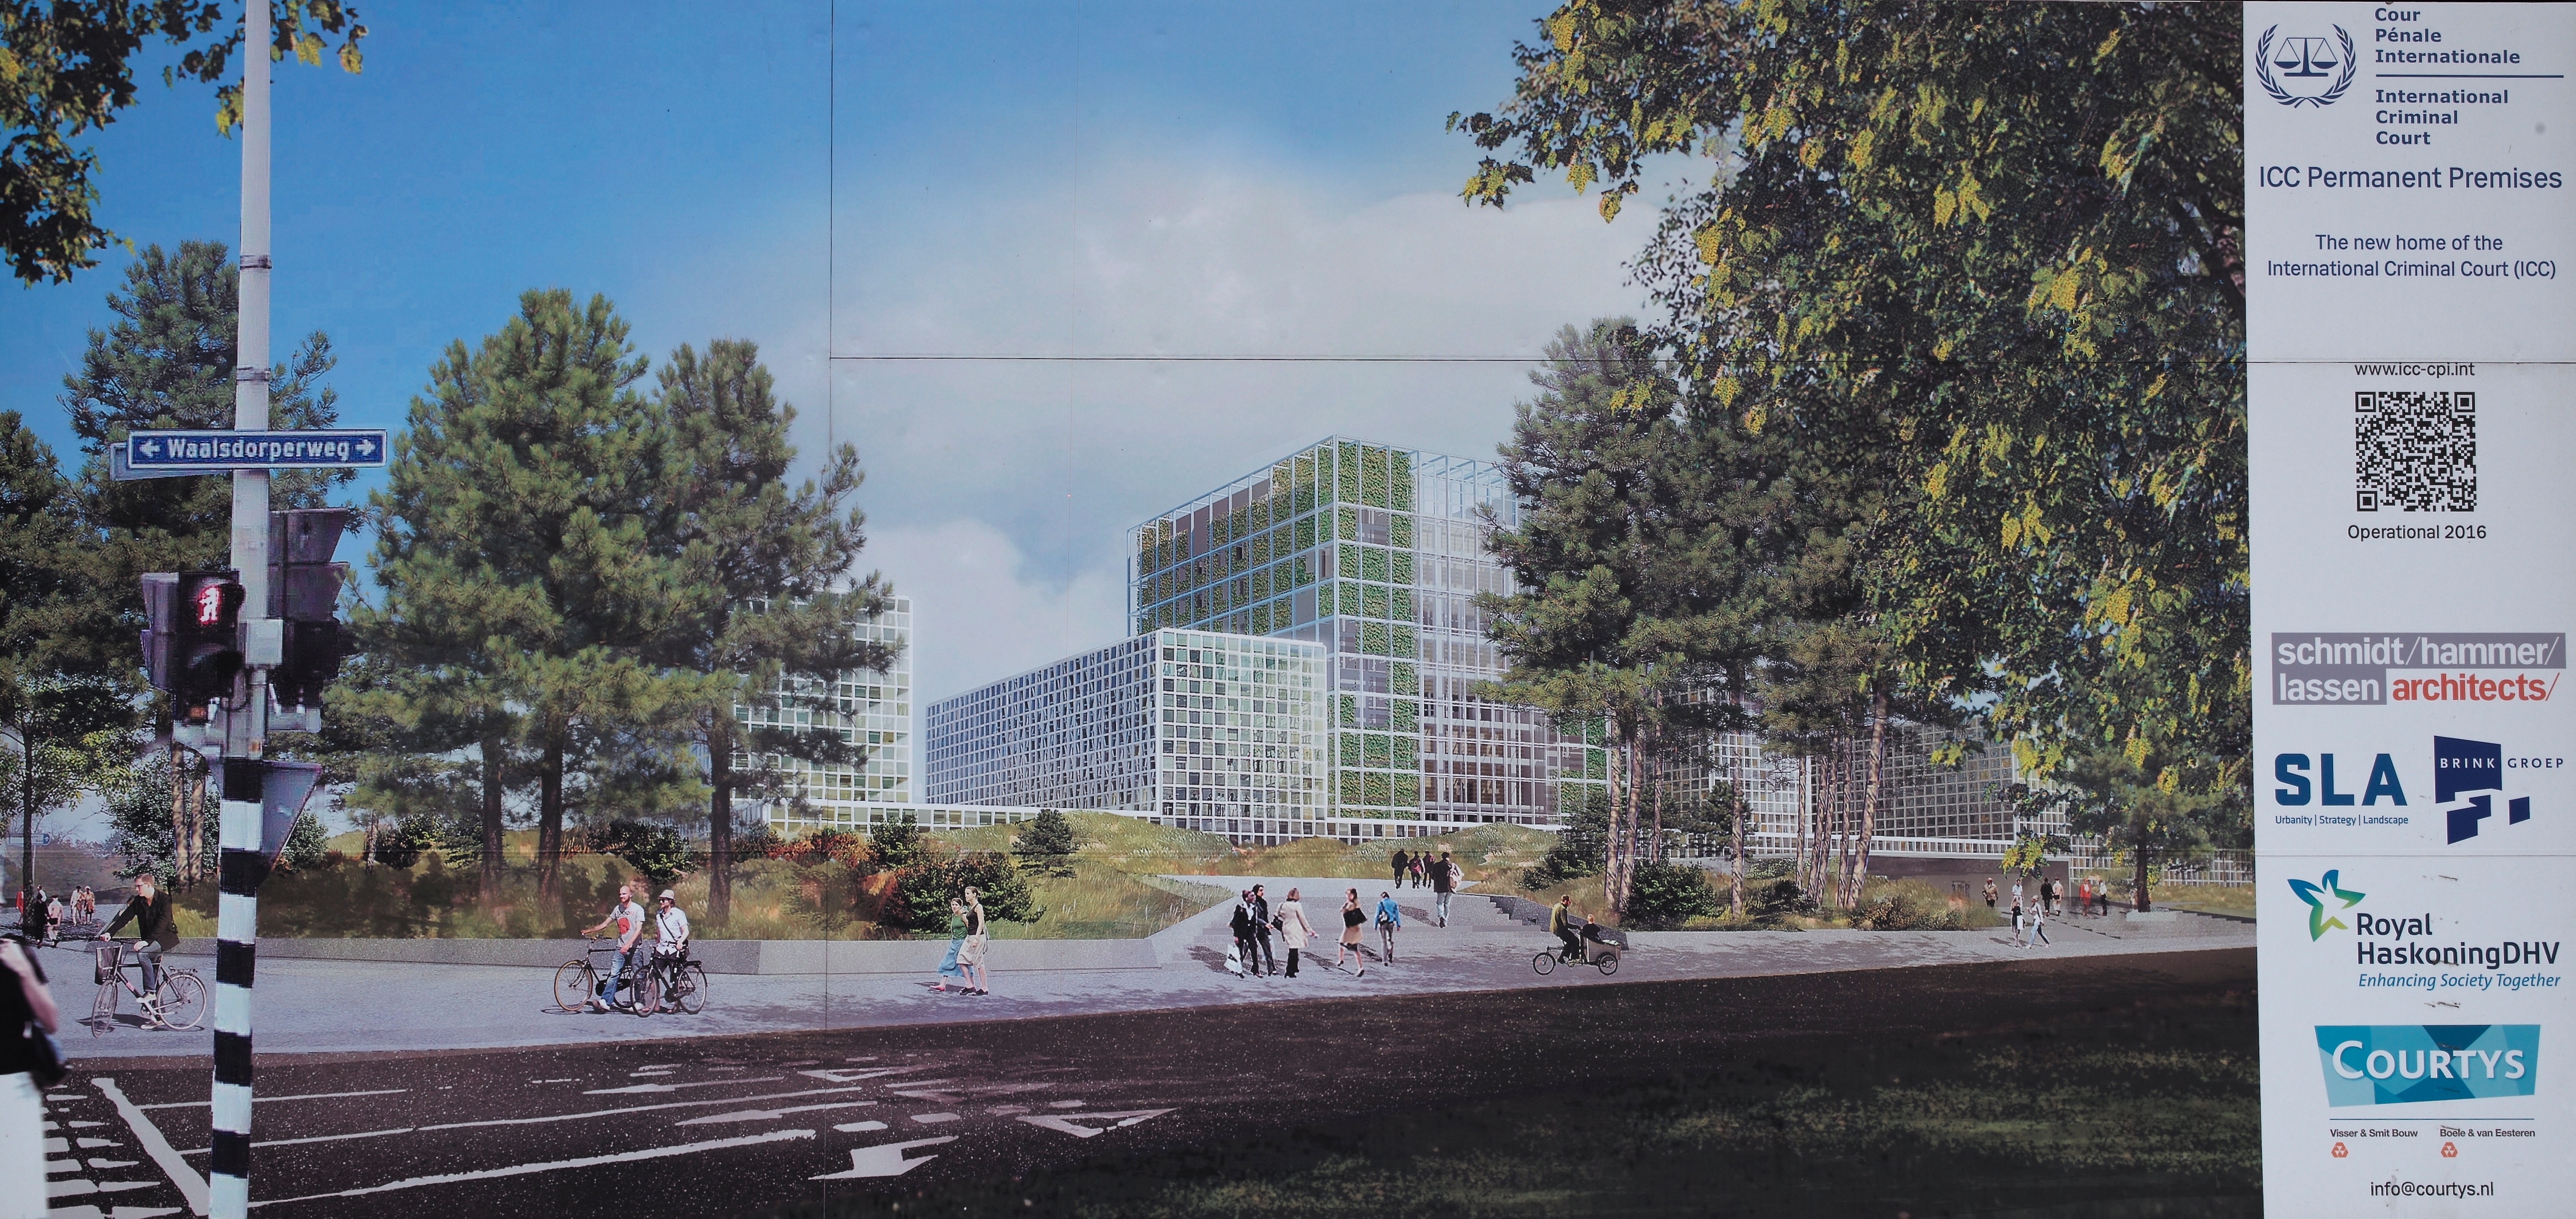
pedestrian, architecture, seat, building, city, downtown, transport, construction, tourism, stadium, project, holland, hague, netherlands, m, justice, 50mm, f14, site, cour, leica, 240, summilux, icc, typ, headquarters, hq, development, permanent, penal, intenational, neighbourhood, tours, residential area